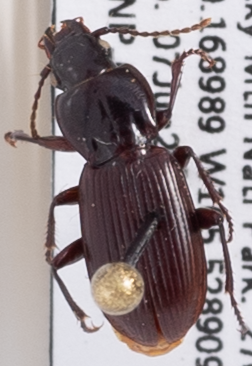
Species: Pterostichus restrictus
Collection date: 2022-06-07
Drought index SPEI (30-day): -0.02
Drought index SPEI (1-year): -1.082
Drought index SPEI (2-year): -1.13